Love and Pigeons

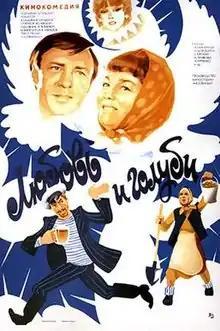

Love and Pigeons is a Soviet romantic comedy-drama, filmed in 1984, at the Mosfilm film studio by director Vladimir Menshov, whose previous film "Moscow Does Not Believe In Tears" won an Academy Award for Best Foreign Language Film. It is based on a script written by theater actor Vladimir Gurkin, based on his own life experiences. The script is based on his play of the same name, written in 1981.